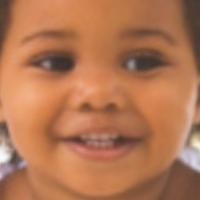
Age group: age 01-10